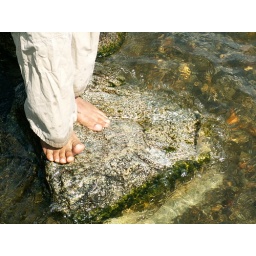
Shobhit put his feet in the freezing lake water just in the hopes that he'd get another picture taken.